The Cook of Castamar

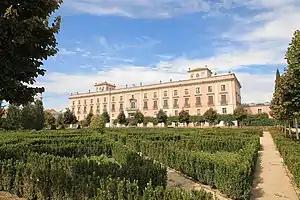
The Palacio del Infante Don Luis in Boadilla del Monte was used to recreate the fictional Palace of Castamar.

"La cocinera de Castamar" is an adaptation of the novel of the same name by Fernando J. Muñez. Produced by , created by Tatiana Rodríguez and directed by Iñaki Peñafiel and Norberto López Amado, the series was shot in outdoor locations in Madrid, Segovia and Cuenca. The Duke's palace, Castamar, is depicted by Palacio del Infante Don Luis in Boadilla del Monte. Filming took 4 months and ended in December 2020. The series consists of 12 episodes with a running time of roughly 50 minutes. The score is composed by Iván Palomares.